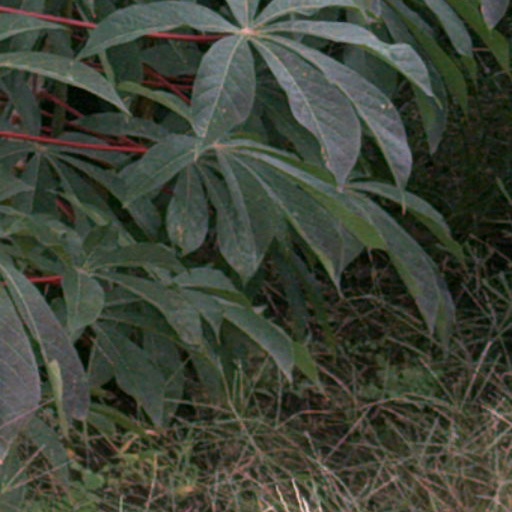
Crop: cassava